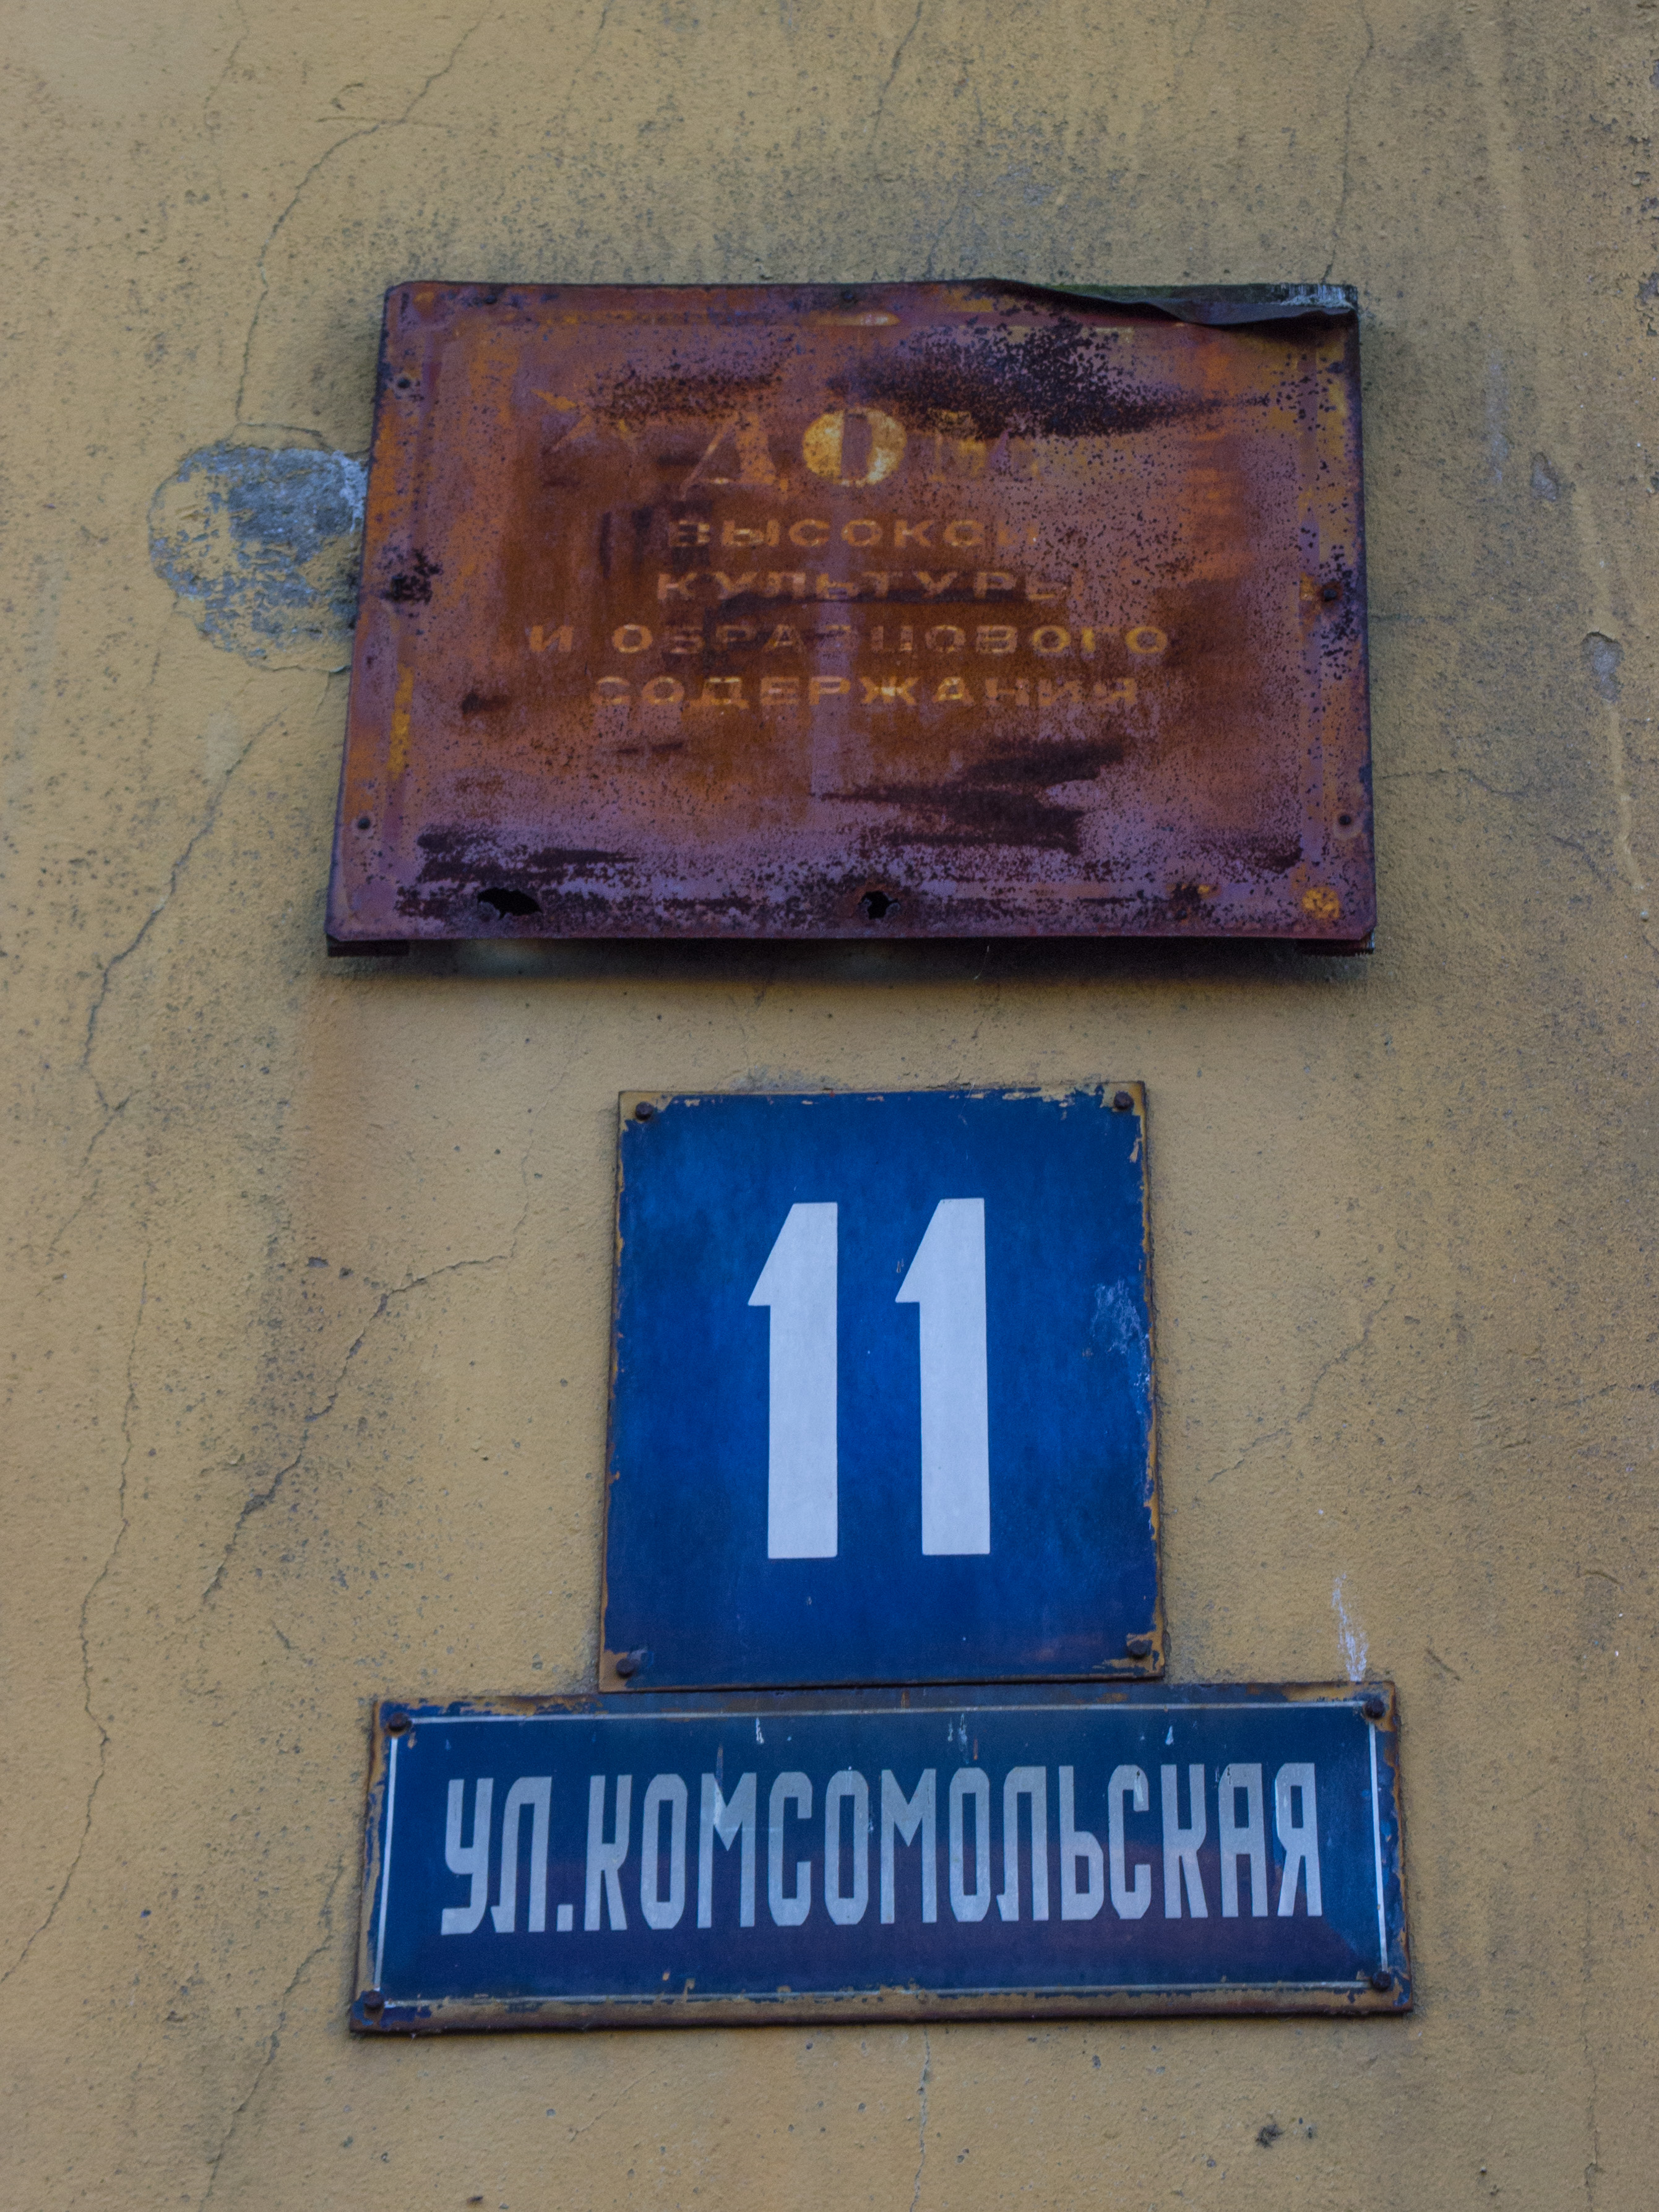
image, blue, text, wall, number, signage, font, sign, house numbering, nameplate, gas